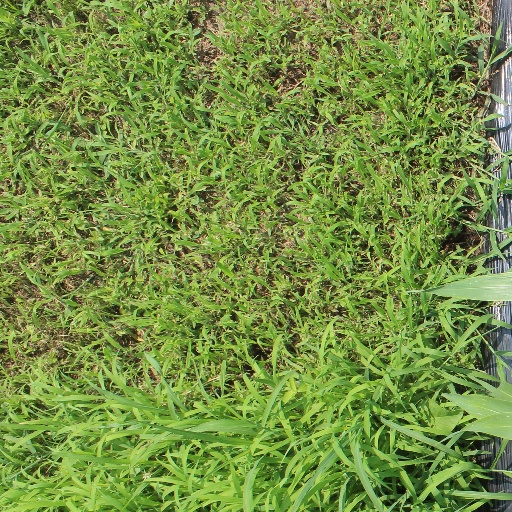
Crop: sorghum